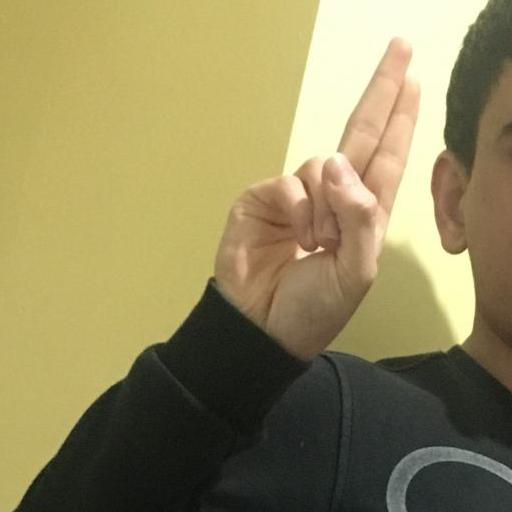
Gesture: two_up